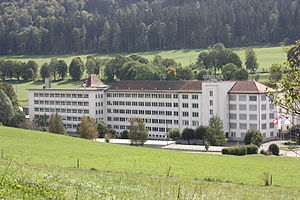
Longines
Longines, verdens ældste registrerede varemærke, Schweiz.[1]
Longines er en virksomhed beliggende i Saint-Imier, Schweiz, der designer og producerer sofistikerede ure, der er positionerede til toppen af markedet. Longines blev grundlagt af Auguste Agassiz i 1832 og er i dag ejet af Swatch Group. Logoet for Longines er det vingede timeglas.